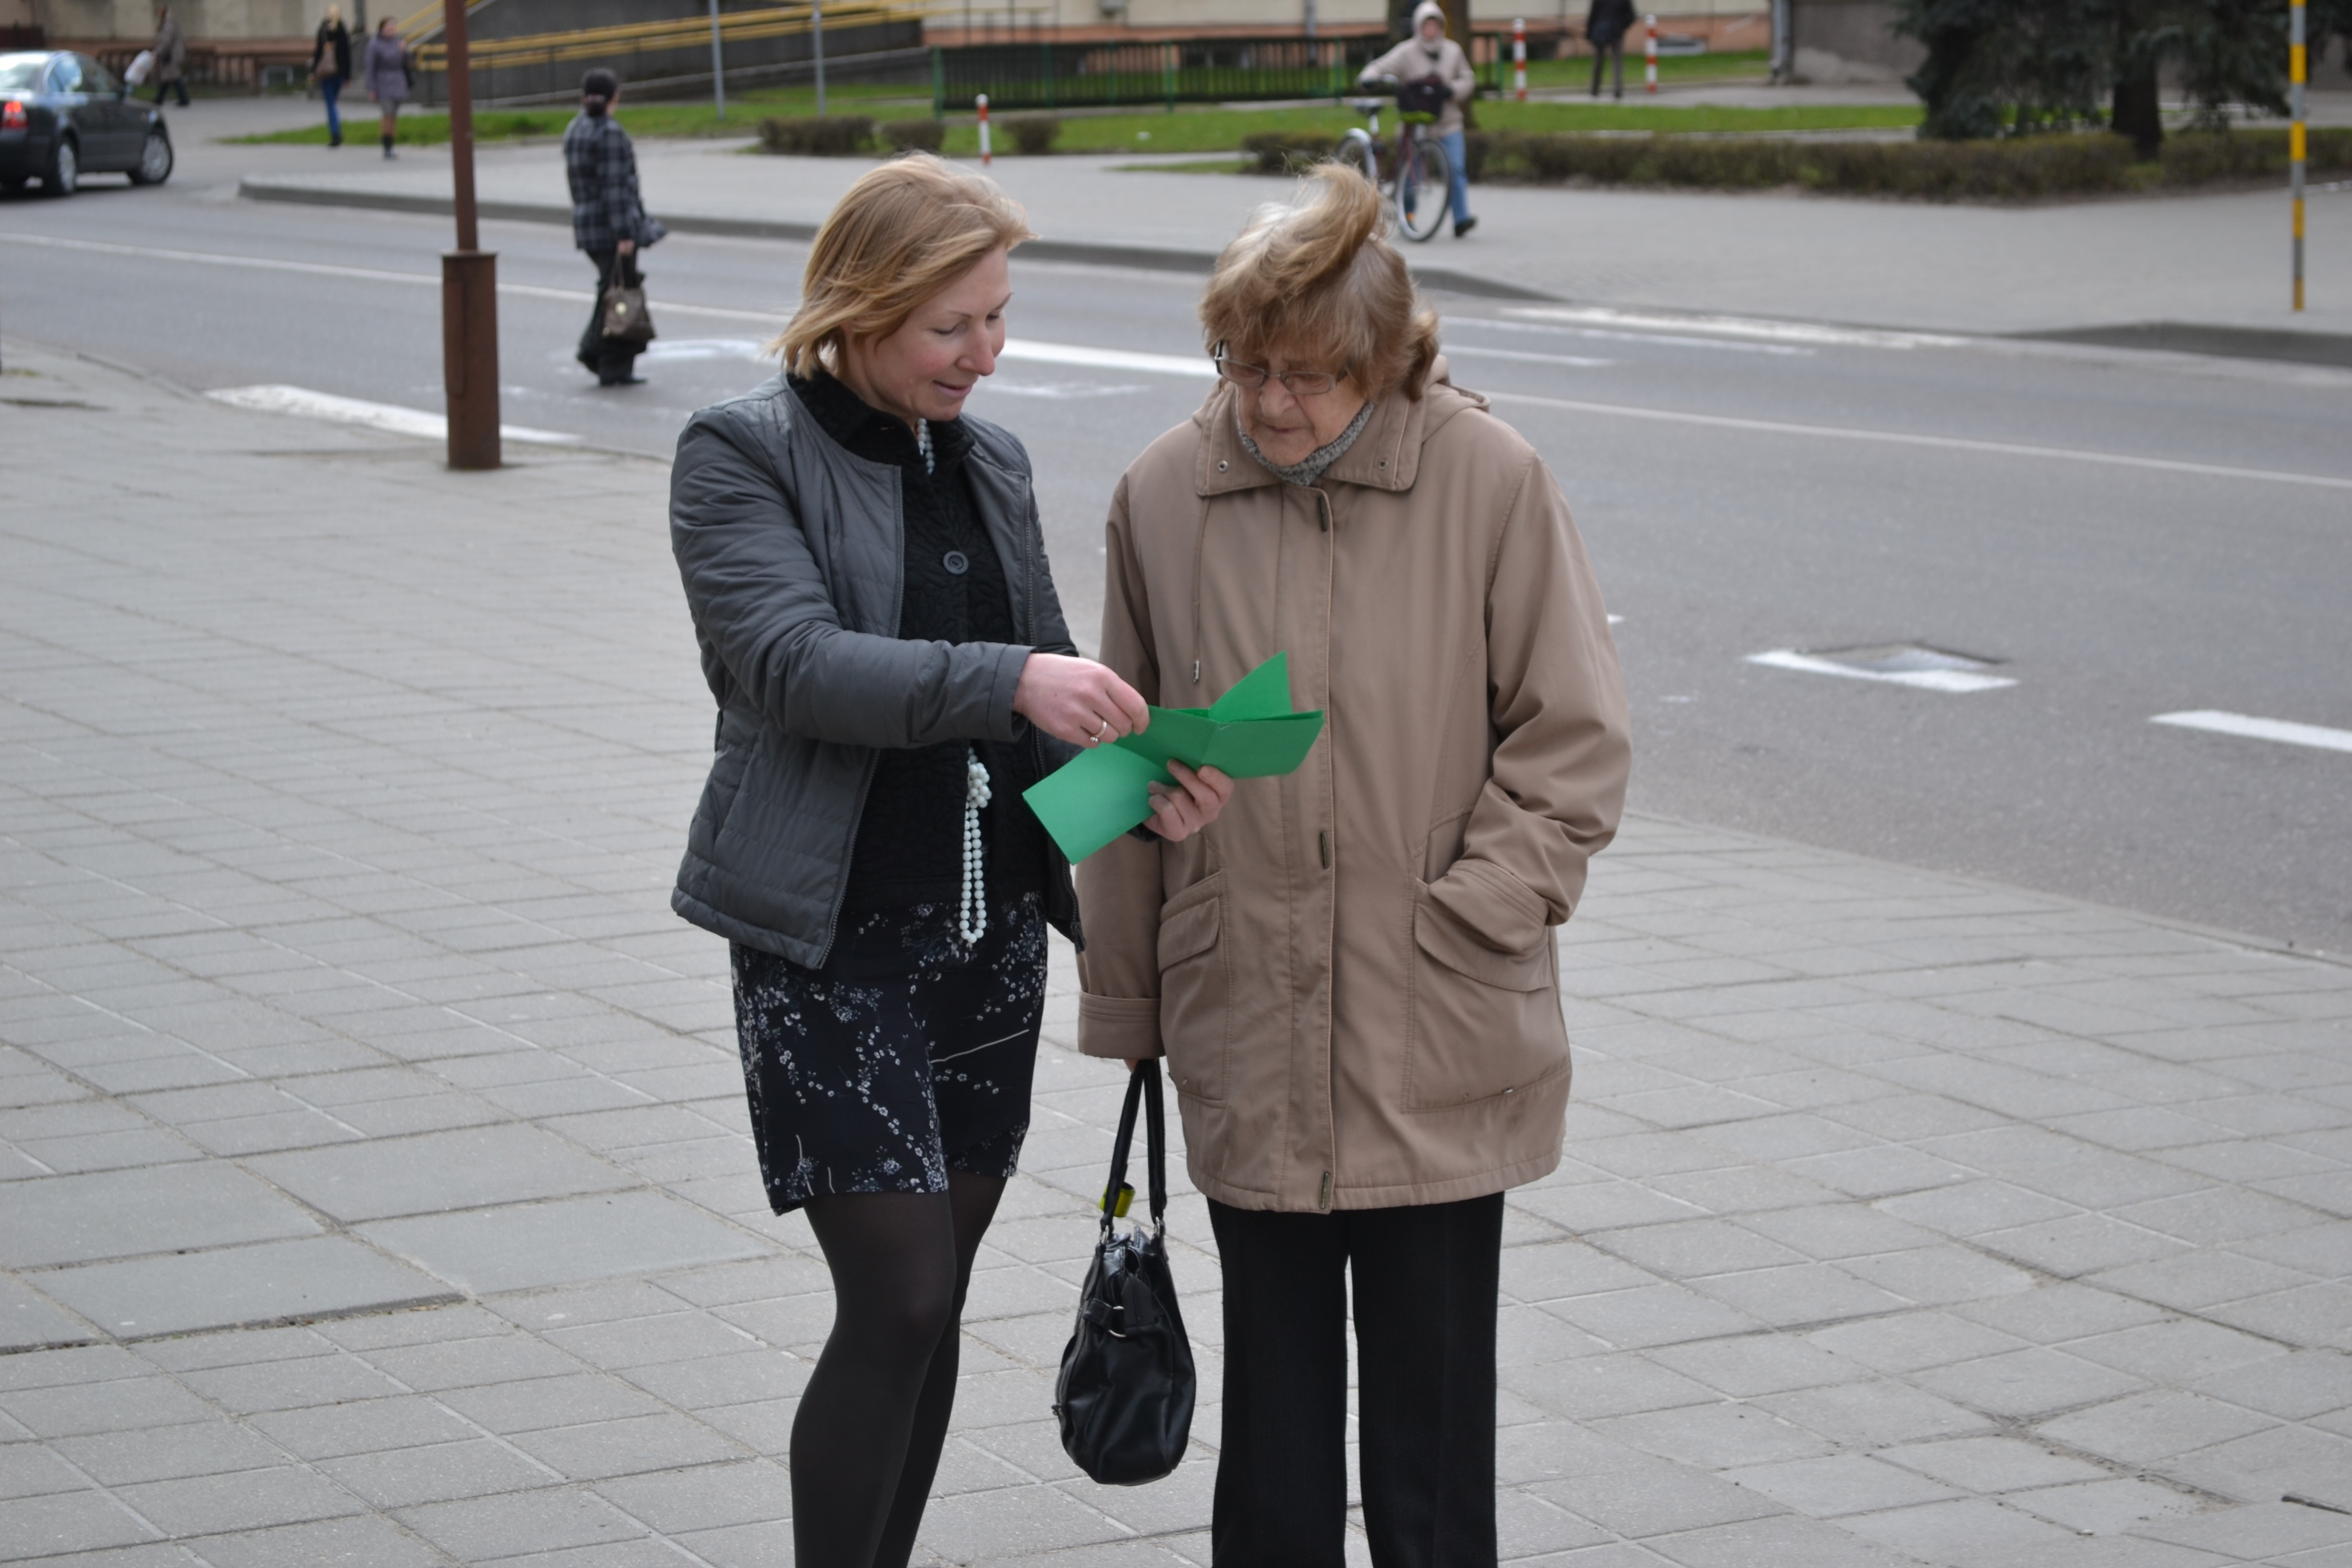
hand, pedestrian, person, people, woman, road, street, looking, female, thinking, thought, expression, question, adult